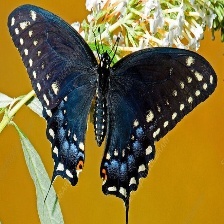
Species: PIPEVINE SWALLOW